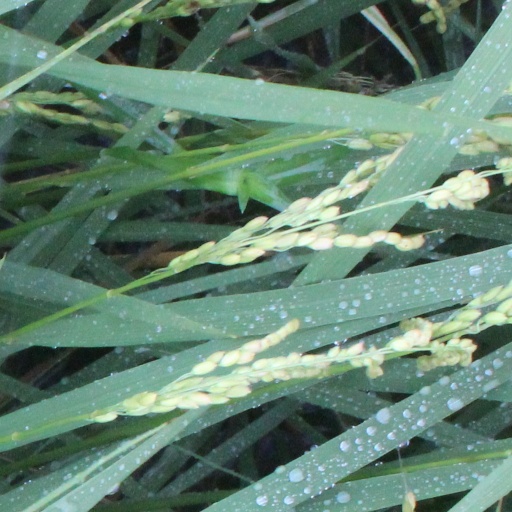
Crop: rice